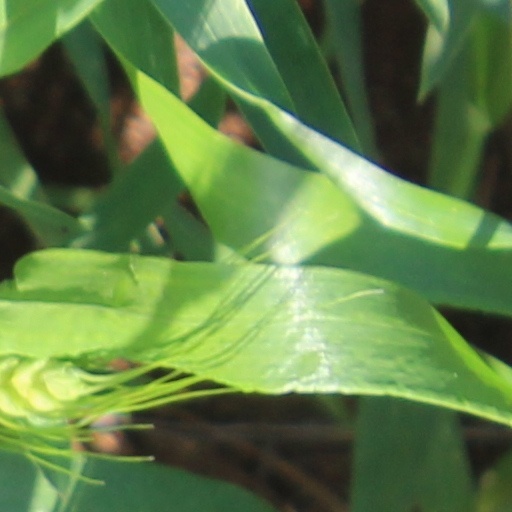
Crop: wheat